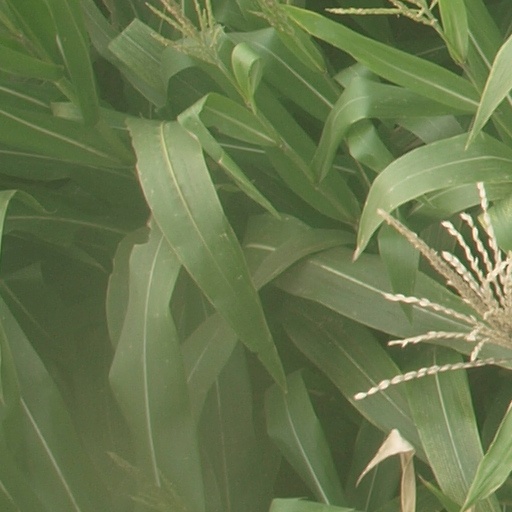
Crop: maize; corn